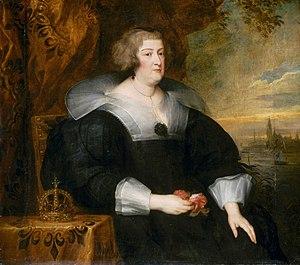
Marie de Médicis par Antoine van Dyck.
Marie de Médicis, née le 26 avril 1575 à Florence et morte le 3 juillet 1642 à Cologne, est une reine de France et de Navarre de 1600 à 1610 par son mariage avec Henri IV. Veuve en 1610, elle assure la régence au nom de son fils, Louis XIII, jusqu'au 28 septembre 1614. Elle devient chef du Conseil du roi à la suite du lit de justice du 2 octobre 1614, et ce jusqu'en 1617, date de la prise de pouvoir de son fils.